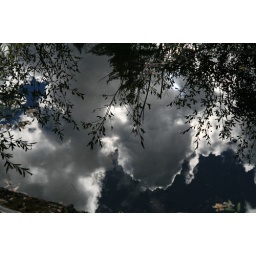
sky in the water